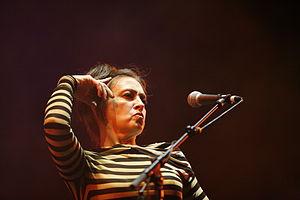
Les Rita Mitsouko au festival des Eurockéennes de 2007.